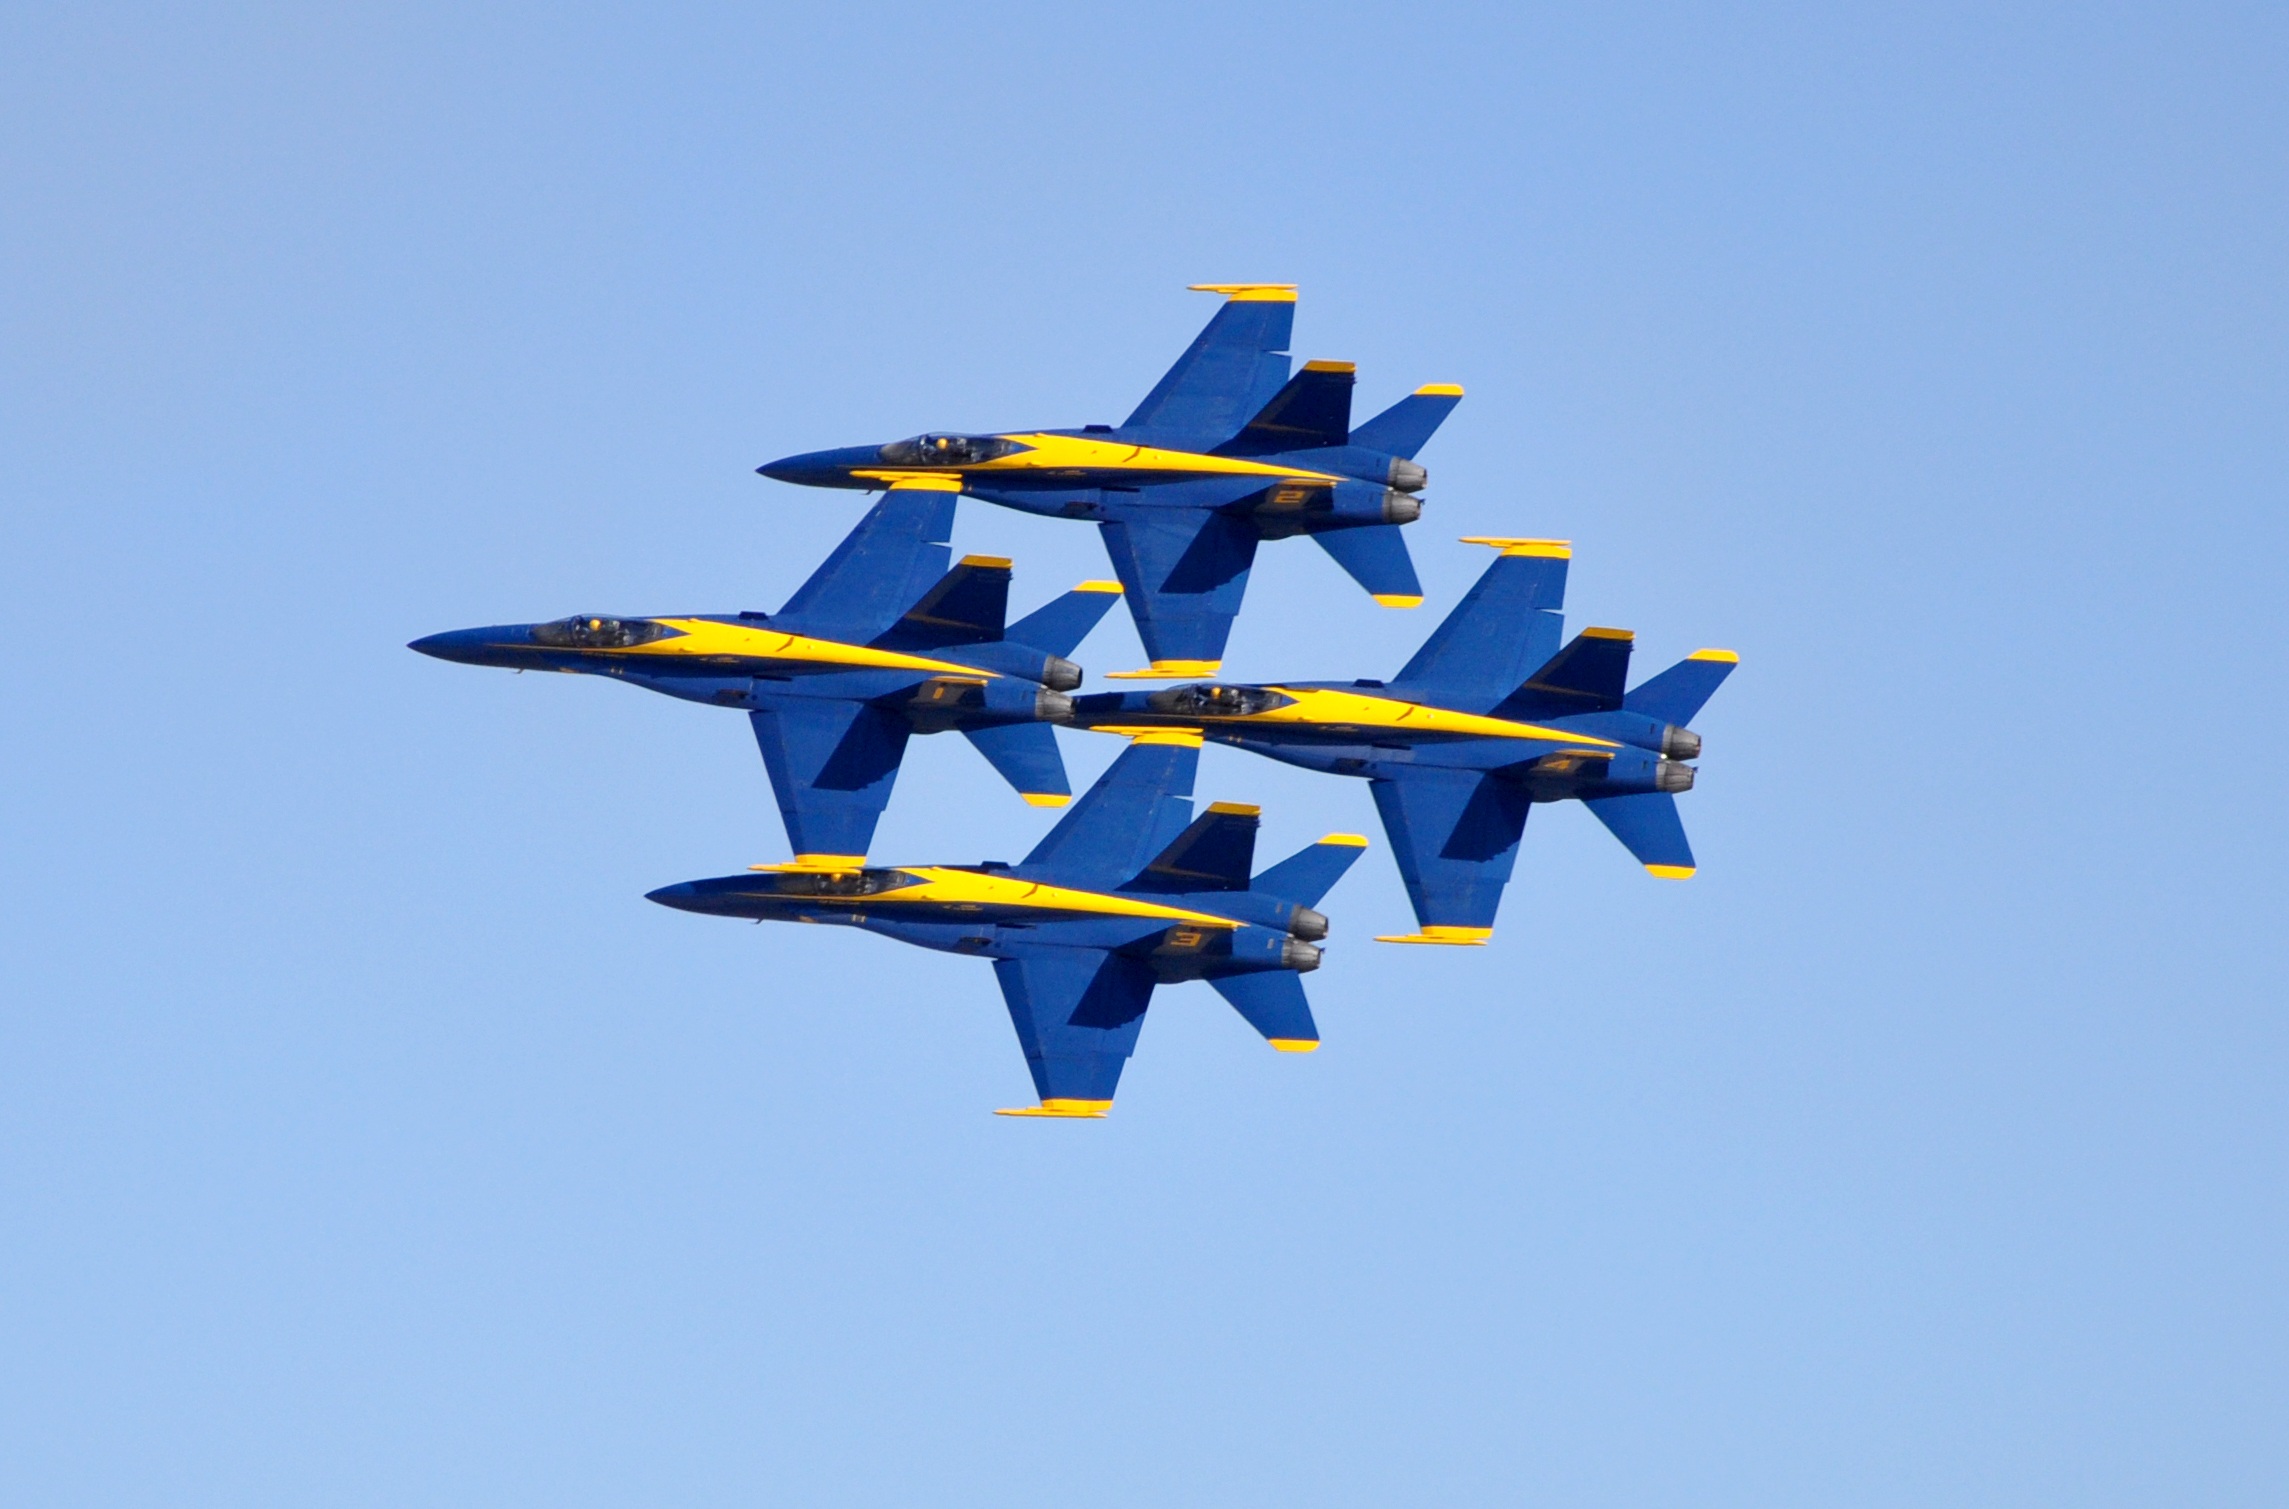
wing, sky, airplane, aircraft, airforce, vehicle, aviation, blue, toy, jets, air show, air force, jet aircraft, aerobatics, fighter jets, fighter aircraft, military aircraft, atmosphere of earth, sukhoi su 27